ScottishPower

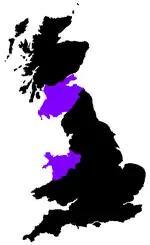
ScottishPower electricity distribution areas

On 24 November 2018, the British government's energy regulator, the Office of Gas and Electricity Markets (Ofgem), appointed ScottishPower as Supplier of Last Resort for the failed domestic and business supplier Extra Energy. ScottishPower acquired all of Extra Energy's 108,000 domestic customers and 21,000 business customers.